Brookefields Mall

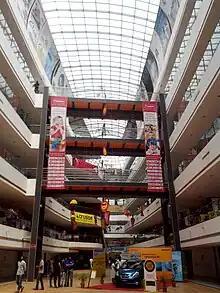
Inside Brookefields mall in May 2014

The mall has so many facilities. A banquet hall was opened lately the previous year. There is a food court located on the third floor with a variety of foods and popular brands such as KFC, Pizza Hut, McDonald's, and much more. The PVR Cinemas, is 6-screened on the fourth floor. The SPAR Hypermarket is located near the 1st basement. The Hamleys Store is in the building which has a mirror maze in it and a collection of various toys for the children. There is a mini snow park inside the campus, opened in 2022, just after the quarantine. Fun City, a subsidiary of the Landmark Group, provides the children with a fun way to enjoy.